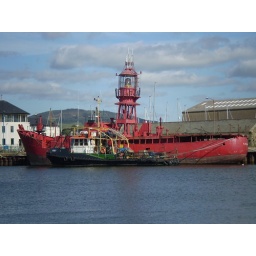
the old lighthouse boat docked in arklow